Operation Gauntlet

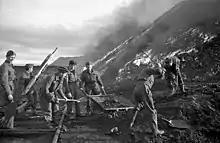

The evacuation proceeded slower than planned because the Soviet Consul wanted machinery and stores loaded on "Empress of Canada" as well as personal effects. "Empress of Canada" set out for Archangelsk at midnight on the night of escorted by "Nigeria" and the destroyers. "Aurora" stayed behind to guard the landing parties and assist in the embarkations from the remoter settlements. The Canadian engineers set fire to about of coal dumped at the mines, fuel oil was poured into the sea or burned and mining equipment was removed or sabotaged, during which, Barentsburg was mysteriously burned down. On the evening of 1 September, the "Empress of Canada" and its escorts returned from Archangelsk to Green Bay.